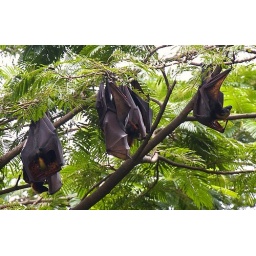
Here some individuals of a large fruit-bats colony in a forest along the road in Subic Bay